Office of the Secretary of Defense Award for Excellence

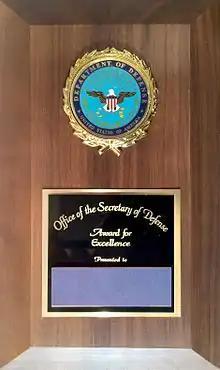
Office of the Secretary of Defense Award for Excellence

The Office of the Secretary of Defense Award for Excellence is an award of the United States government presented by the Office of the Secretary of Defense for civilian service. The award is bestowed on individuals who have made a significant contribution to the mission of the Department of Defense. The Office of the Secretary of Defense is the approval authority. The award consists of an engraved plaque that carries the seal of the United States Department of Defense.